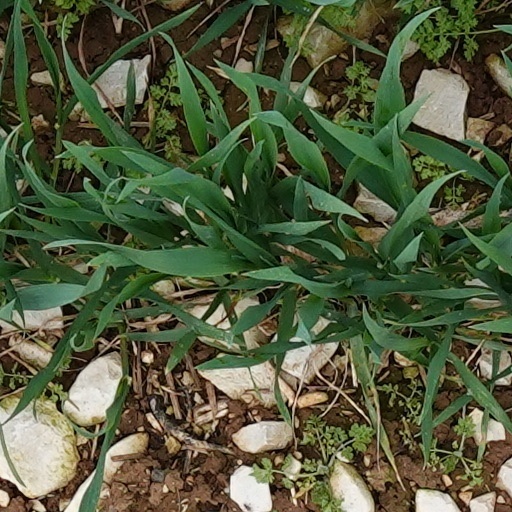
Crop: wheat